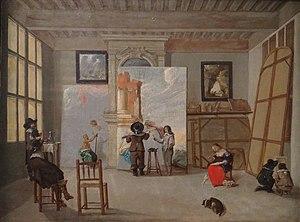
Huile sur toile - 51 x 68 cm Bruxelles, Musée d’Ixelles Photo
Laurent de La Hyre est un peintre et graveur français du XVIIᵉ siècle, père de l'académicien Philippe de La Hire. C'est l'un des principaux représentants de la peinture française des années 1630 et 1640, particulièrement réputé pour ses paysages historiques.